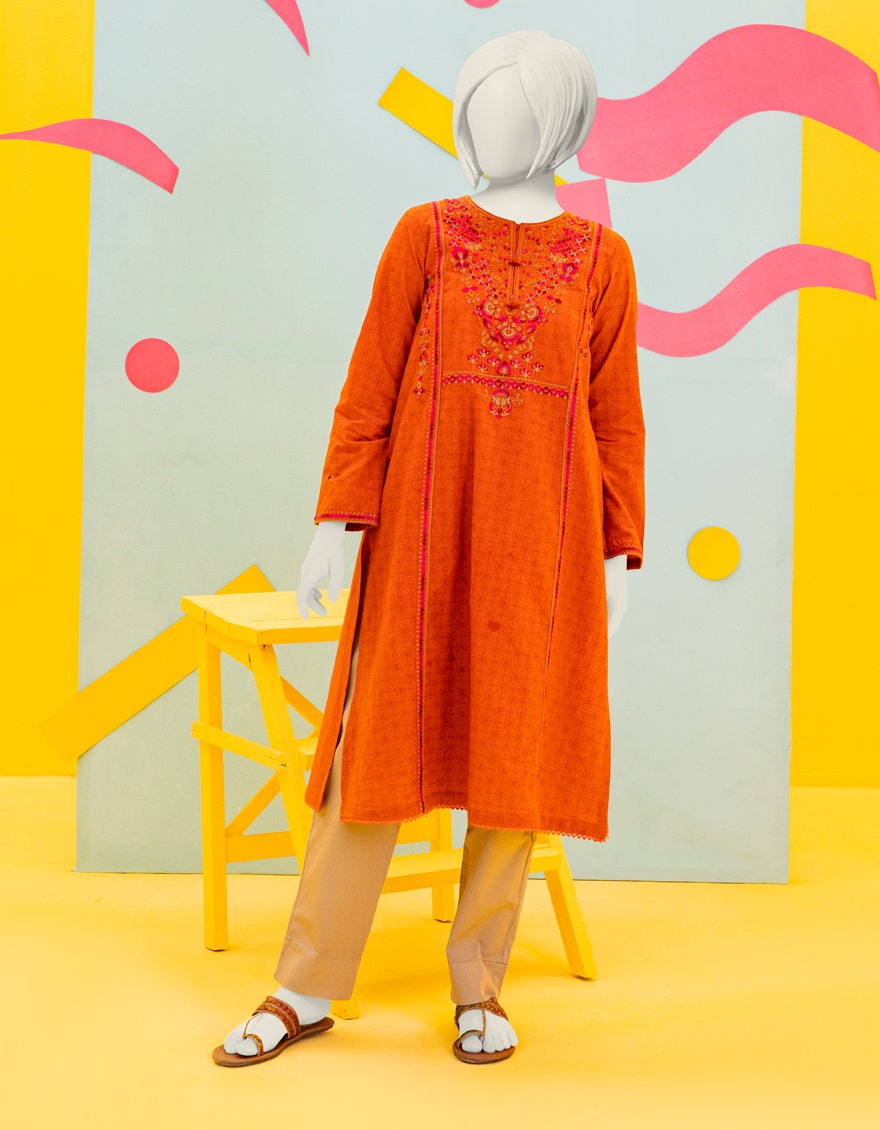
orange multi embroidered tunic with matching pants